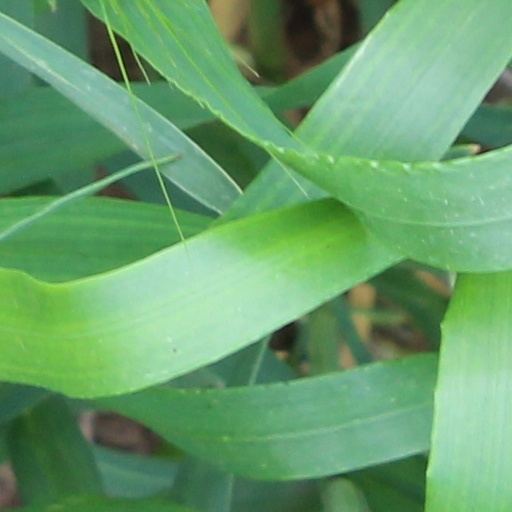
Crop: wheat